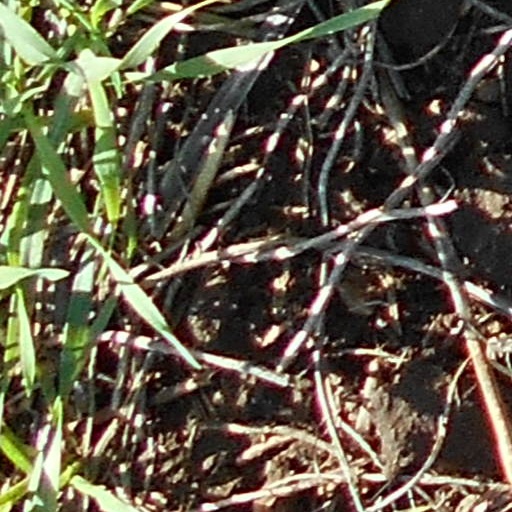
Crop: wheat